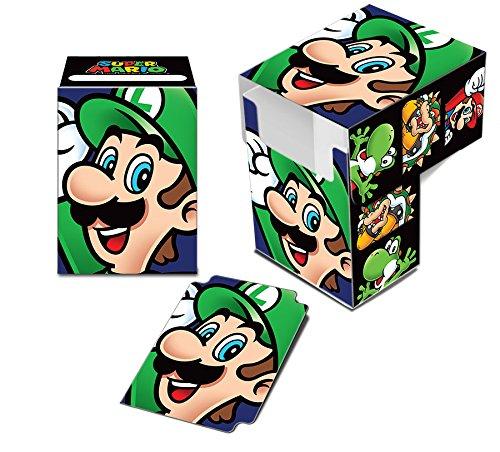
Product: Ultra Pro Gaming Generic 84670 Deck Box, Multi, One Size
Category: Toys & Games | Collectible Toys | Collectible Display & Storage | Card Storage & Display | Cases
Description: Holds 82 cards in Deck Protectors sleeves.
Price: $5.99